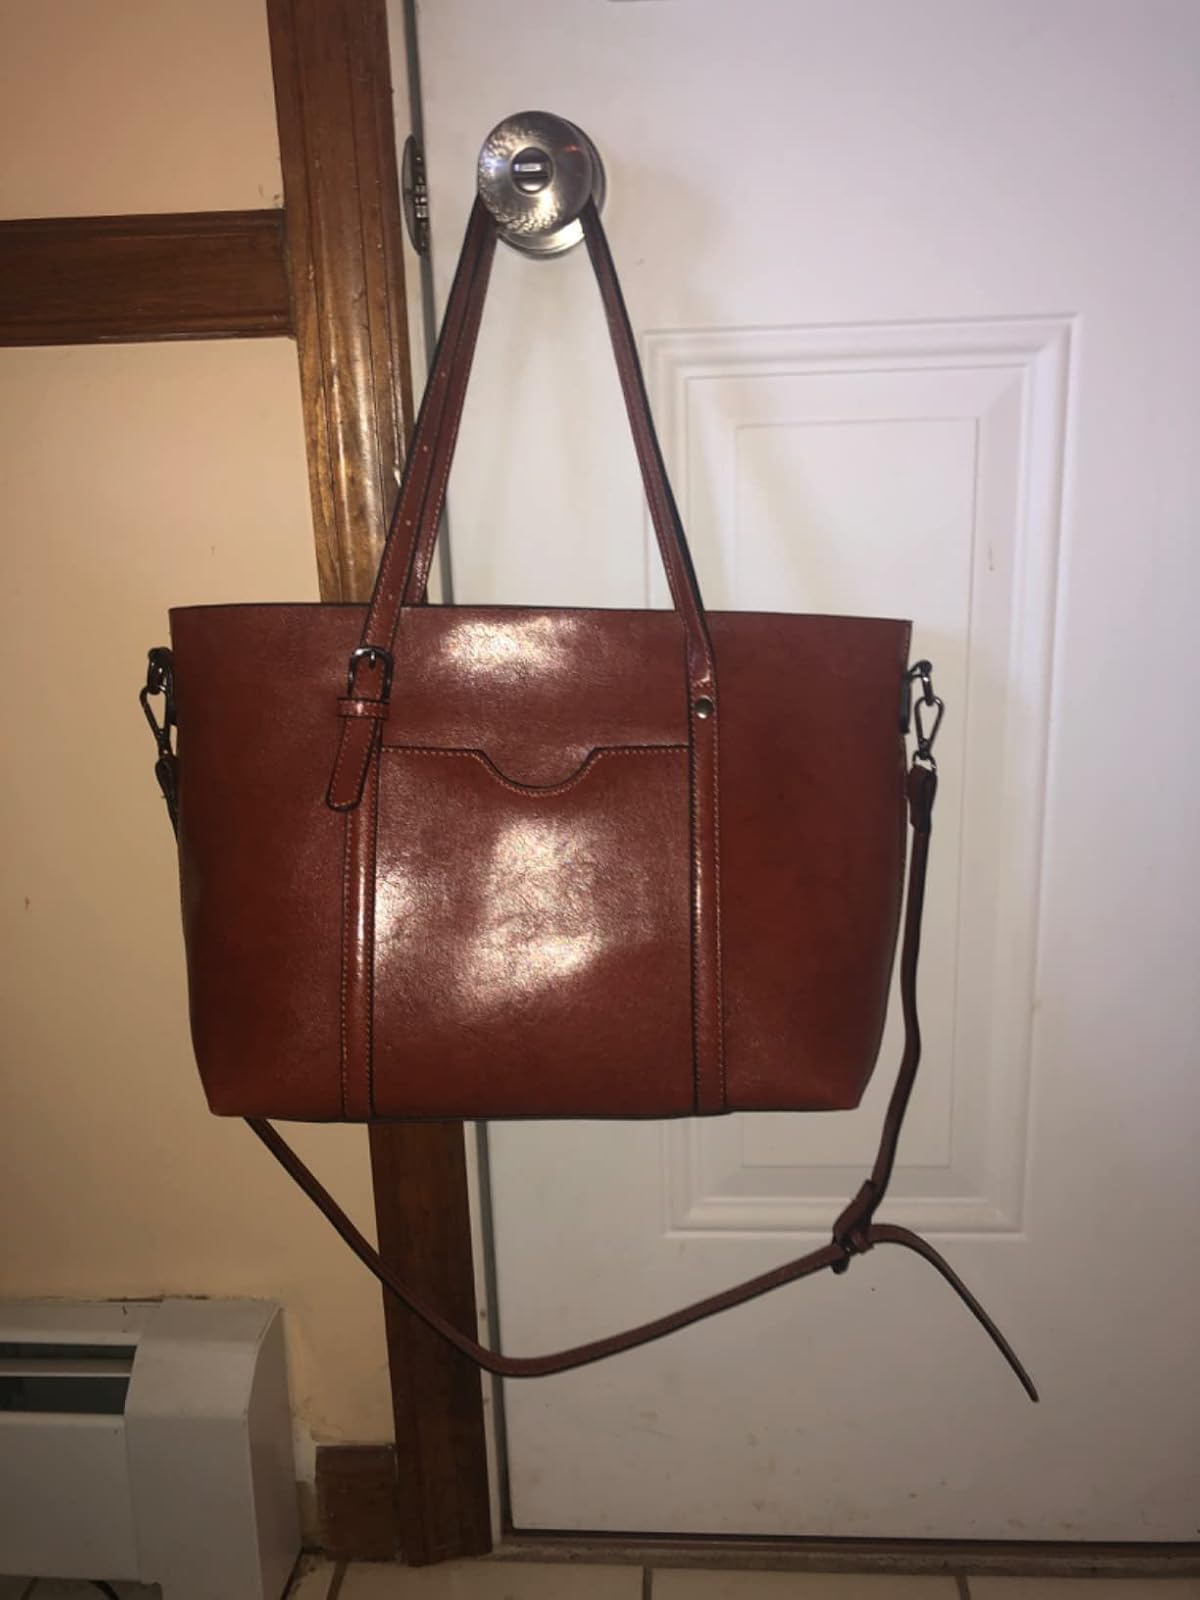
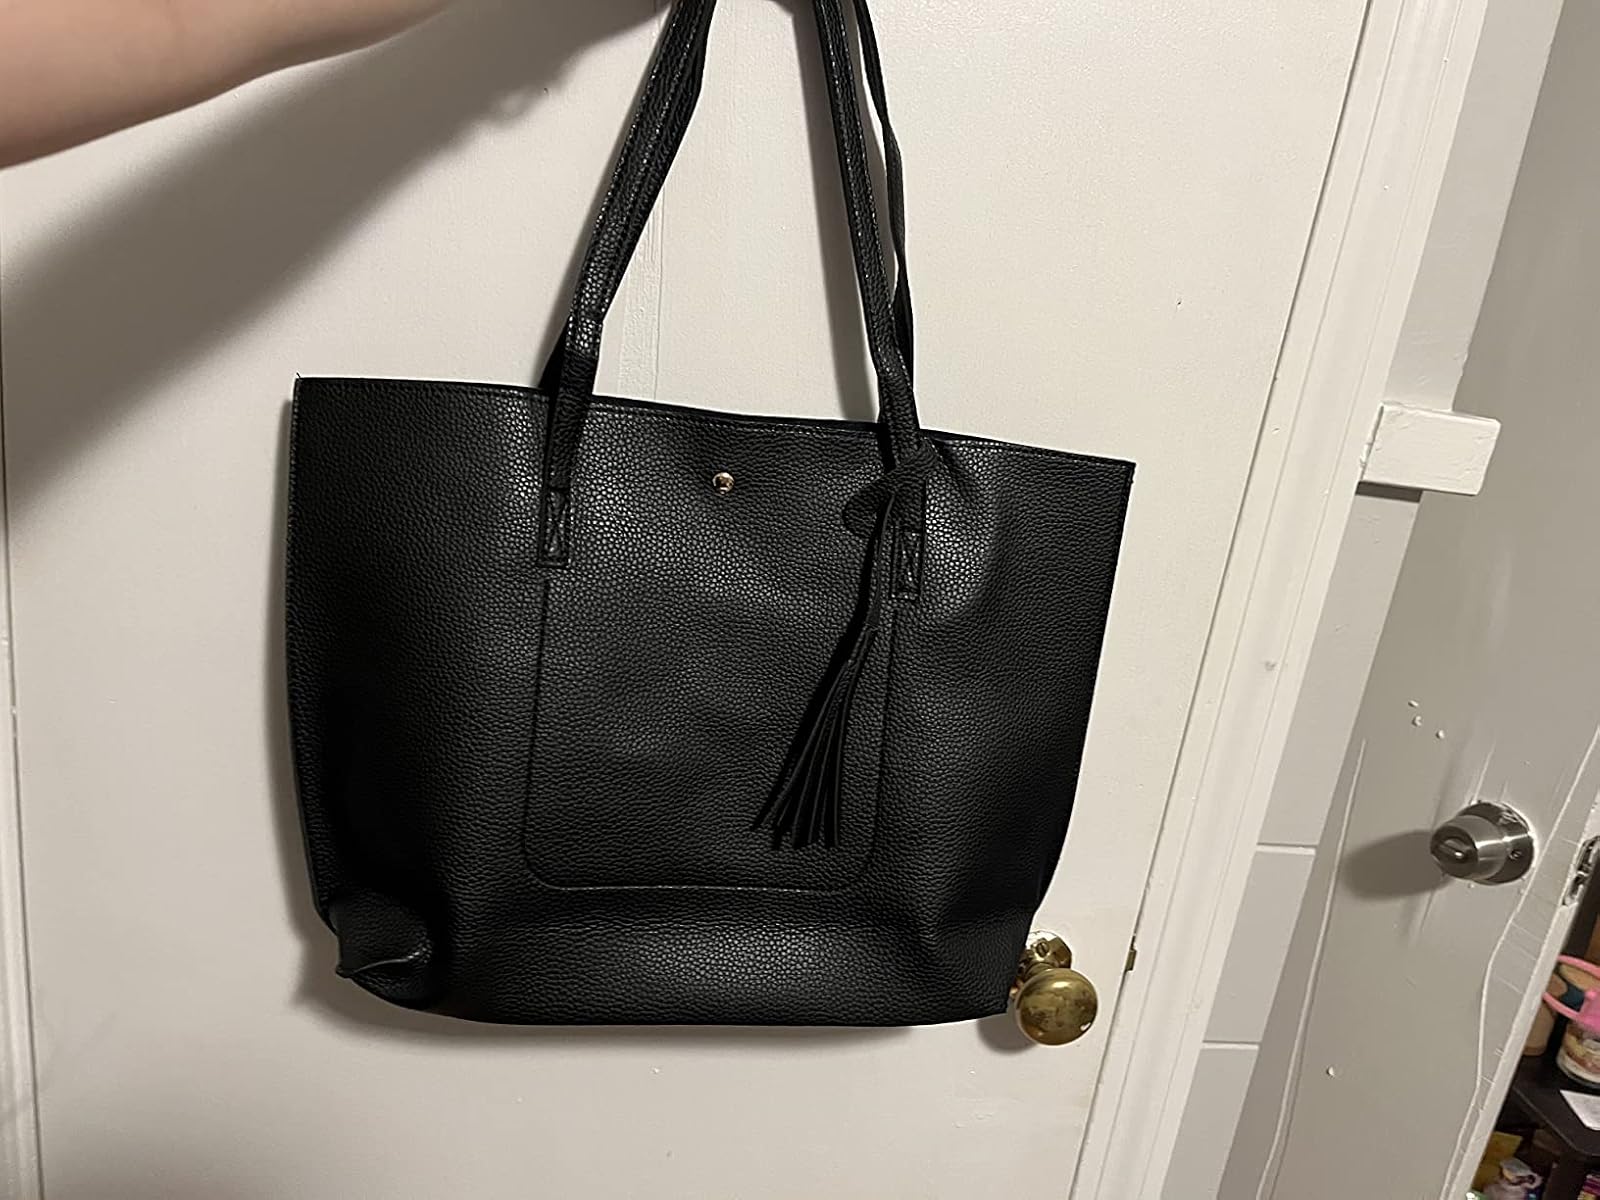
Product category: accessories_handbag
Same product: no